John Kennedy (engineer)

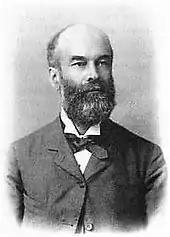
John Kennedy, engineer

Sir John Kennedy (26 September 1838 – 25 October 1921) was a Canadian civil engineer.